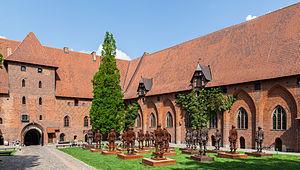
Rangées de guerriers de fer (Zbigniew Fraczkiewicz) dans la cour de la forteresse teutonique de Marienbourg, Pologne.